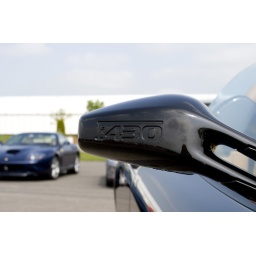
The embossed wing mirror of a black Ferrari F430 spider, with dark blue 550 Maranello in the background